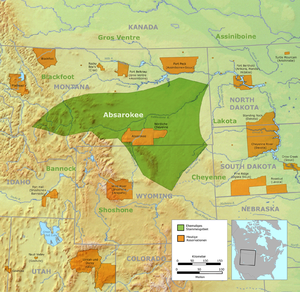
Les Crows, également appelés Corbeaux, Absaroka ou Absáalooke, sont une tribu amérindienne qui vivait historiquement dans la vallée de la rivière Yellowstone, et qui ont été déportés par le gouvernement des États-Unis dans une réserve au sud de Billings. Le centre politique des Crows est situé à Crow Agency. La tribu accueille tous les ans un grand rassemblement mêlant pow-wow, rodéo et parade ; c'est la Crow Fair qui se tient chaque année à Crow Agency en août.